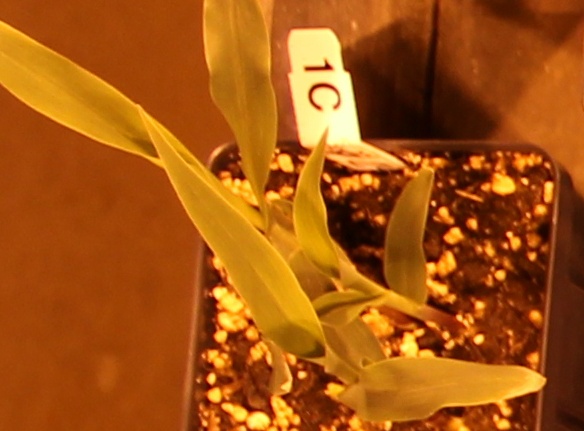
Label: Corn